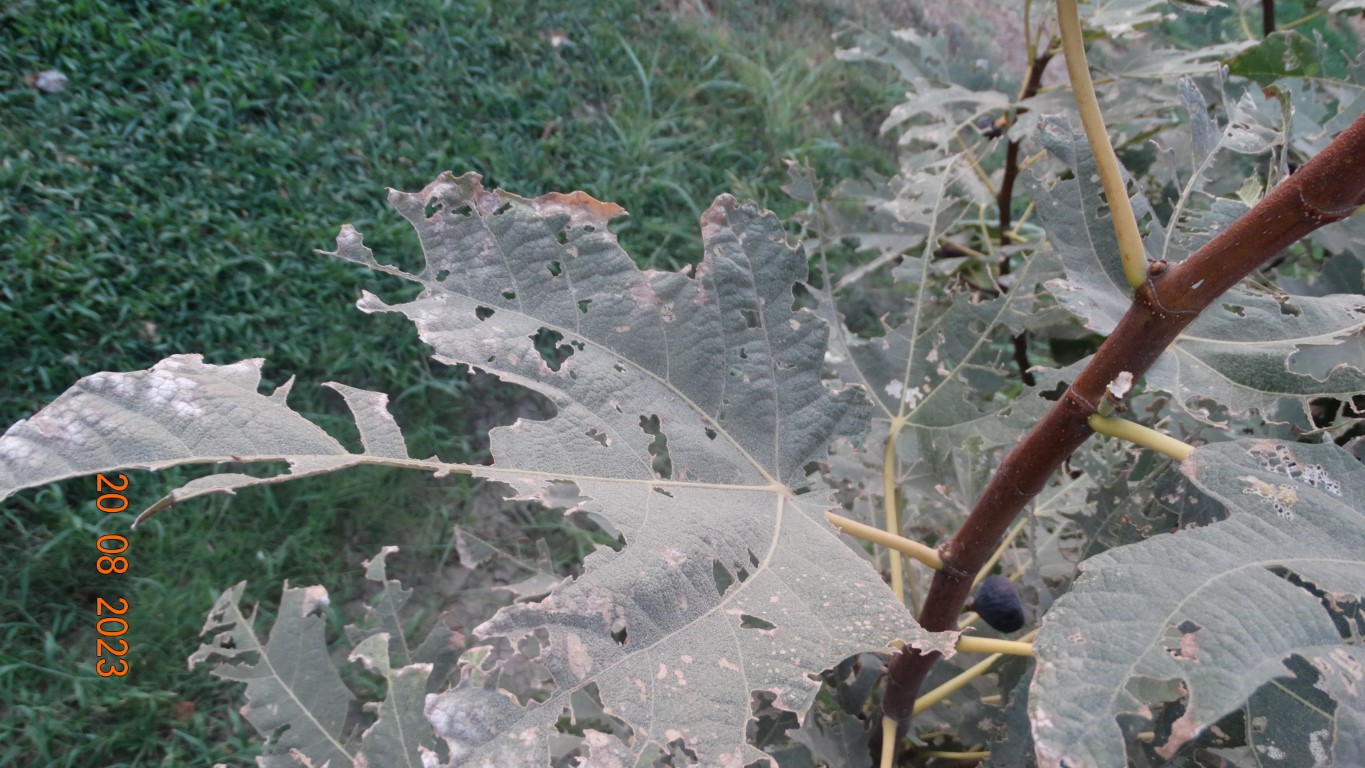
Label: infected